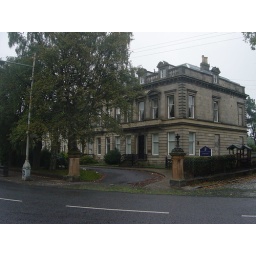
A nice house along Bellshaugh Road. I like the architecture. All houses in Glasgow are along these lines.